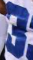
Number: 3